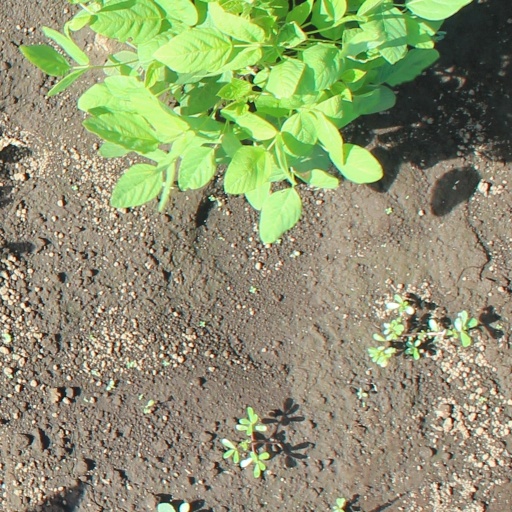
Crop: soybean